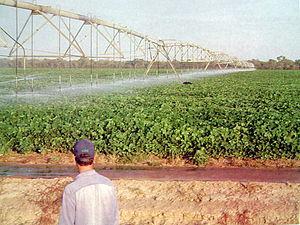
La province de Formosa est une province de l'Argentine, située au nord-est du pays. Elle est bordée à l'ouest par la province de Salta, au sud par celle de Chaco et à l'est comme au nord par le Paraguay. Sa capitale est Formosa.